Mutual Broadcasting System

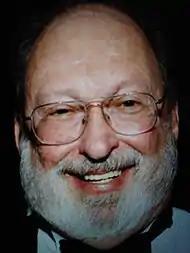
Jim Bohannon

Westwood One's corporate fate proved almost as complicated as the fate of Mutual itself. Spun off by majority owner CBS Corporation (one of two successors to the first Viacom, which acquired the first CBS Corporation in 1999) to The Gores Group in 2007, it was merged into Dial Global—a subsidiary of Oaktree Capital Management's Triton Media Group unit—in 2011, ultimately taking that company's name. Prior to its 2013 merger into Cumulus Media Networks, Dial Global reverted to using the Westwood One name. Even with all these changes, some current programming both on Westwood One (owned by Cumulus Media) and other syndicators can still trace their lineage directly to Mutual: